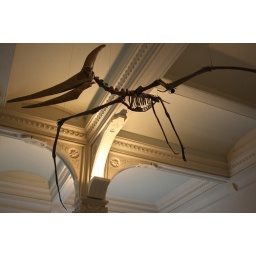
Larry I spotted Jeff over at the bar